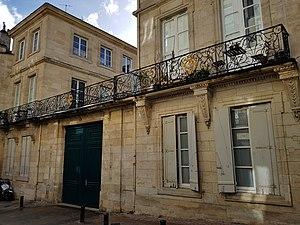
Hôtel Copmartin
Un hôtel particulier est un type de logement que l'on trouve en France, consistant en une vaste et luxueuse maison de ville, généralement bâtie sur plusieurs étages, et conçue pour être occupée par une seule famille.